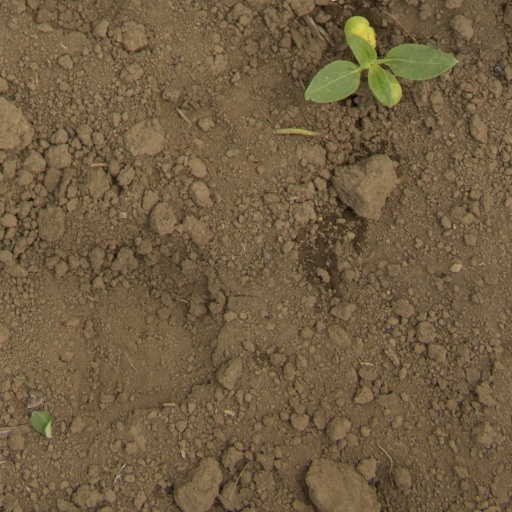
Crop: Jerusalem artichoke